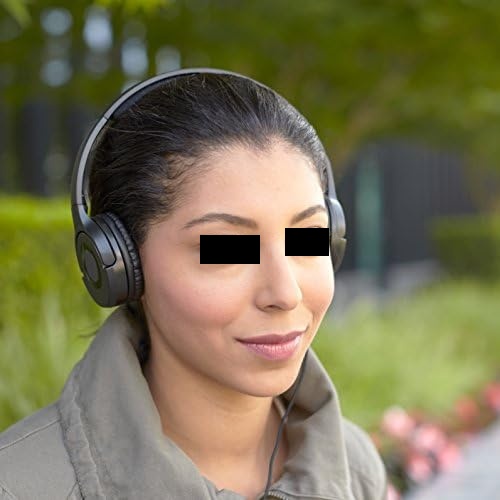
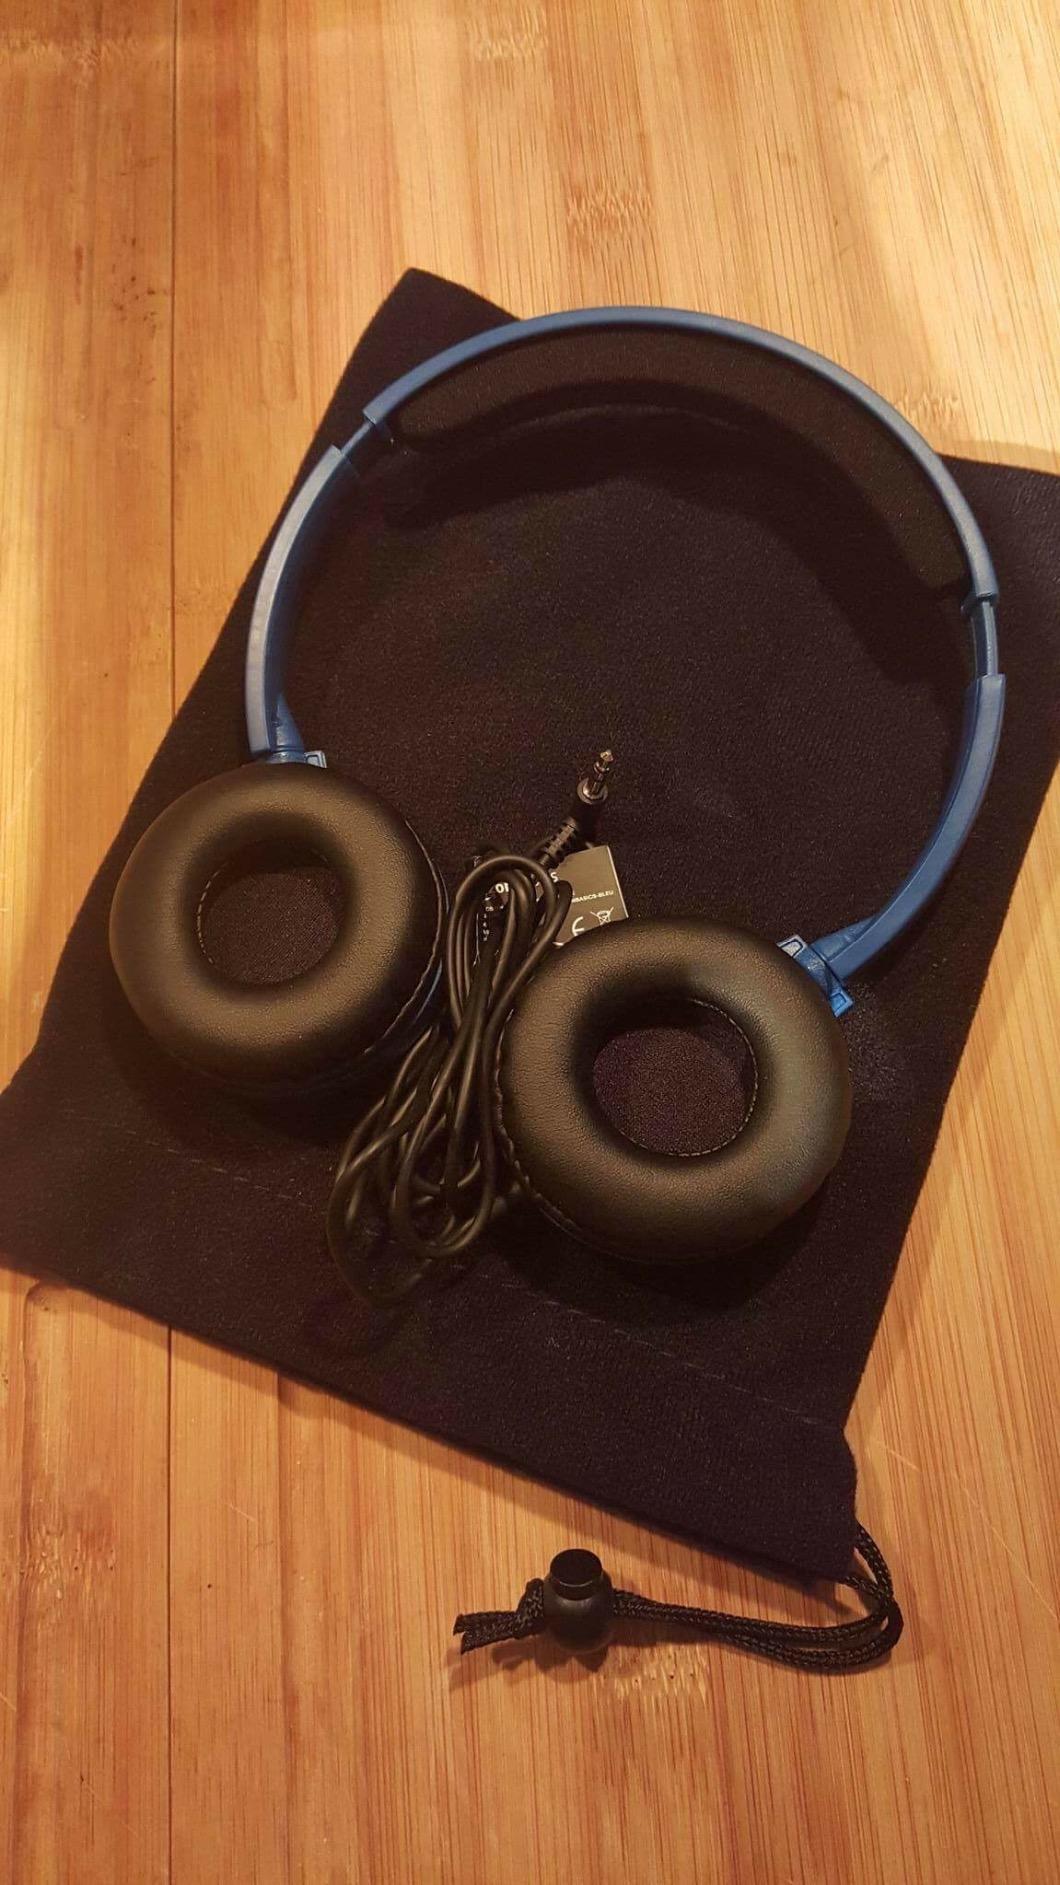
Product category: headphones
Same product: yes